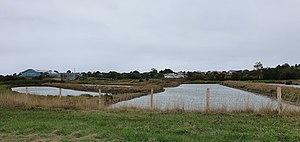
Marais salants Saint-Hilaire-de-Riez
Saint-Hilaire-de-Riez est une commune du Centre-Ouest de la France, située sur la Côte de Lumière, dans le département de la Vendée en région Pays de la Loire.